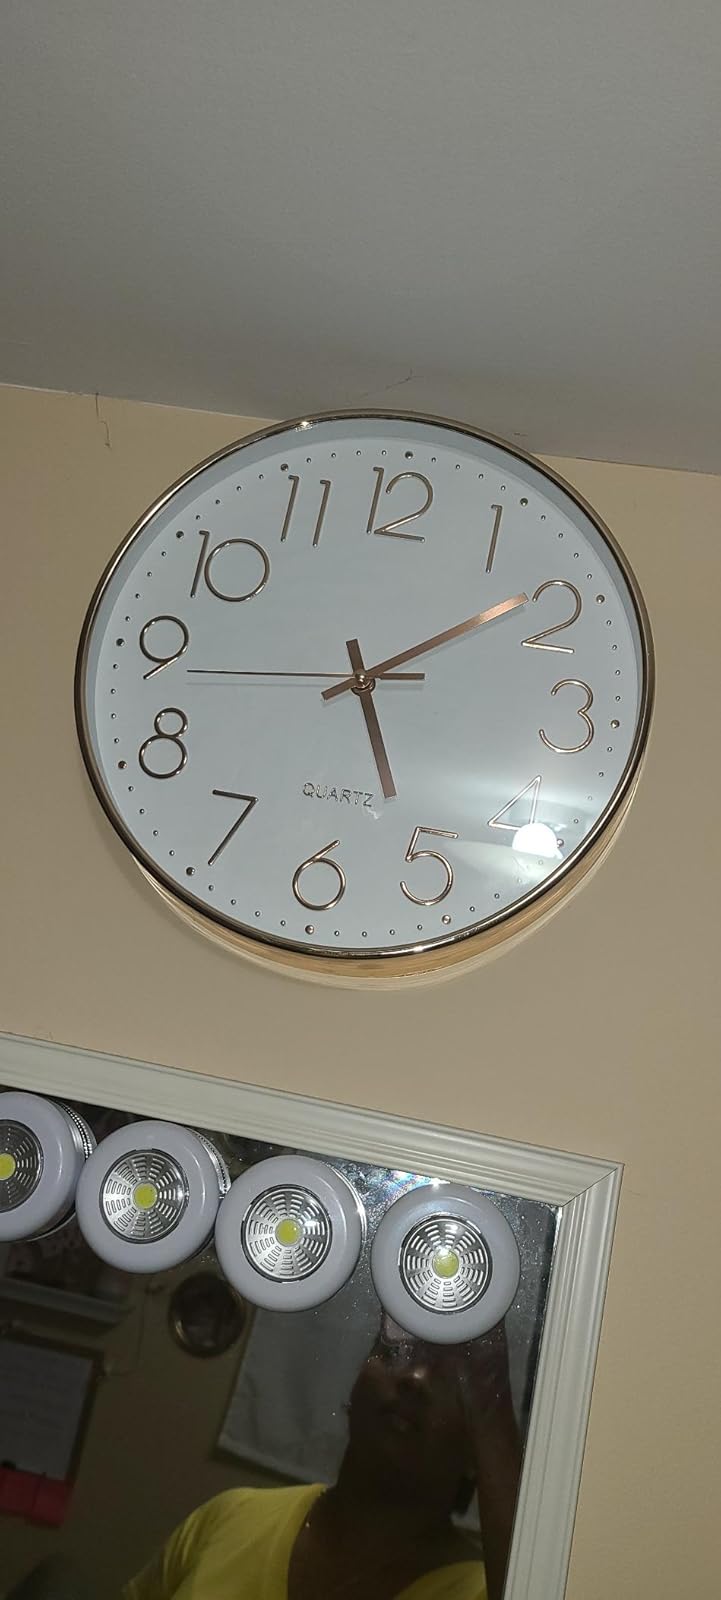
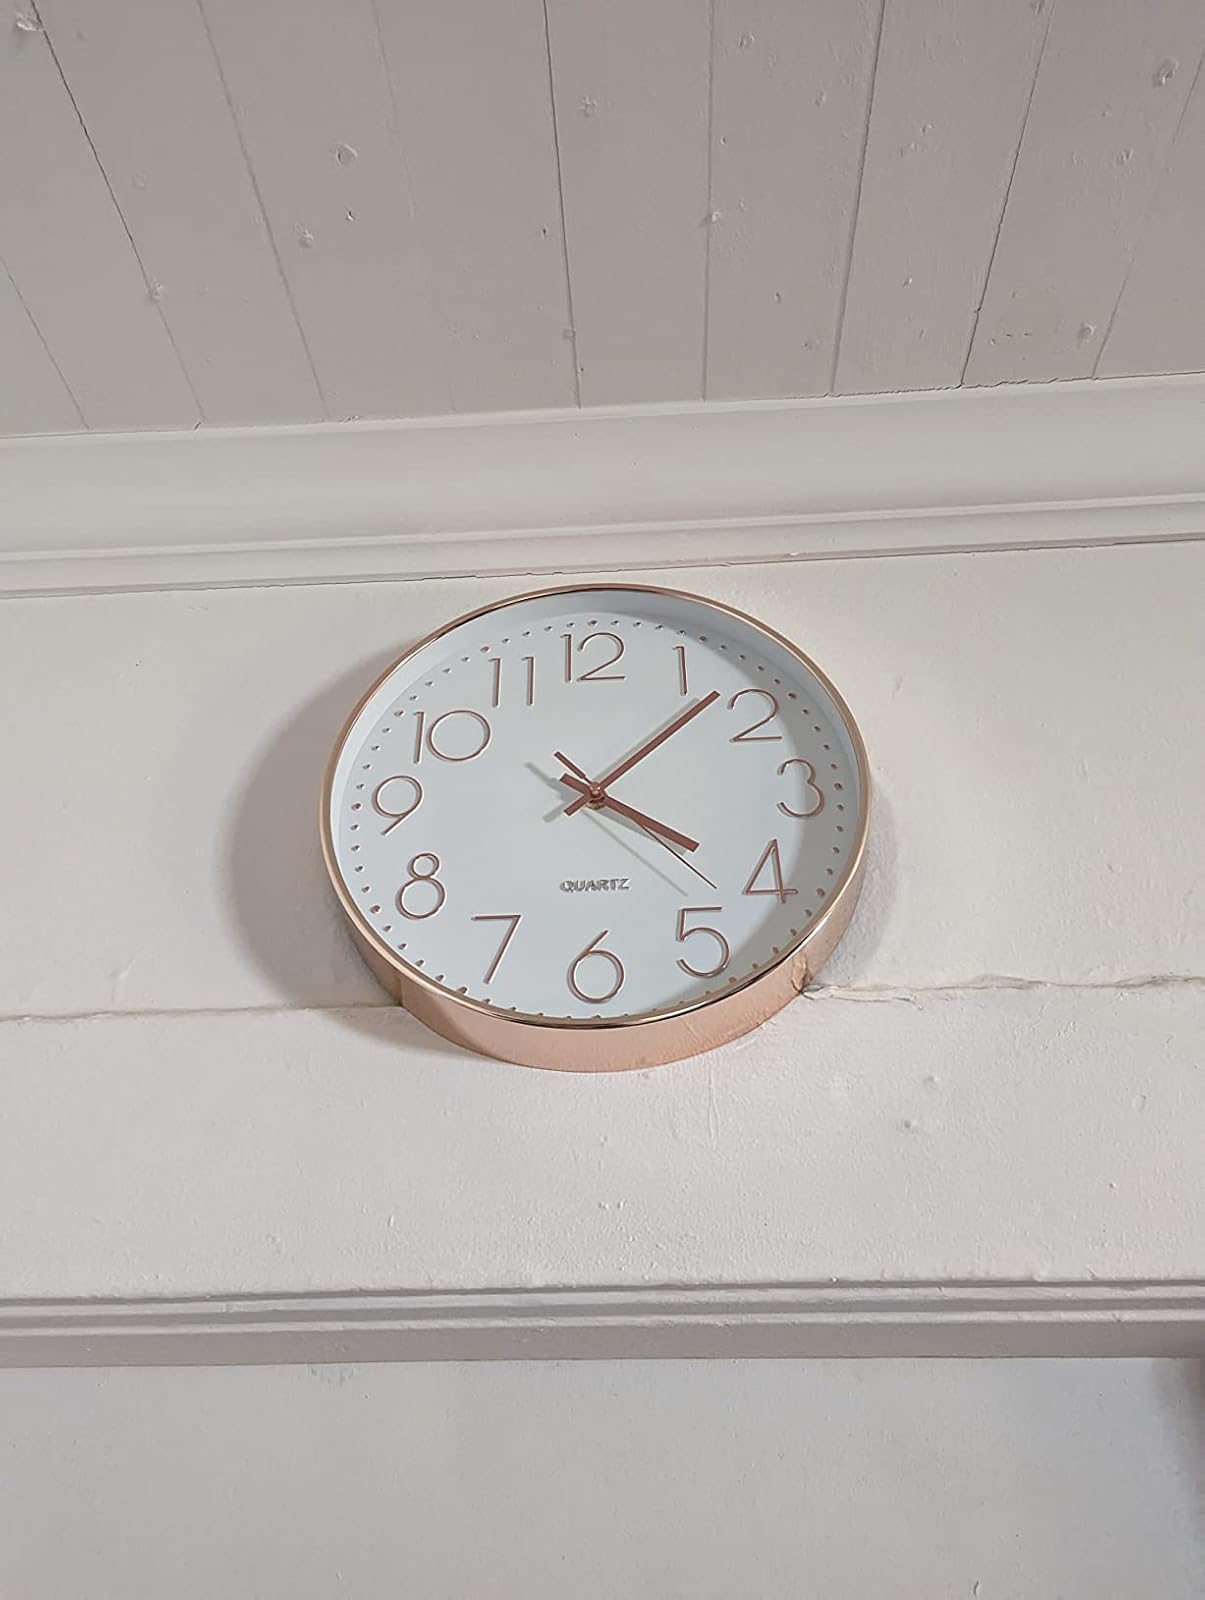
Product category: clock
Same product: yes